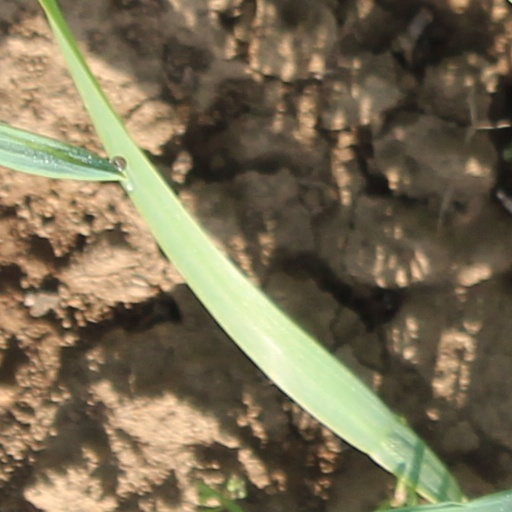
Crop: wheat